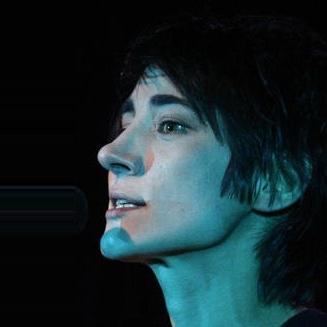
Age: 31